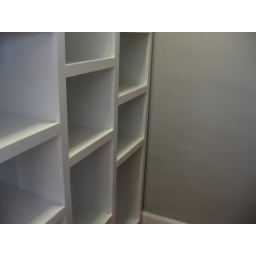
white cubbyholes in computer closet